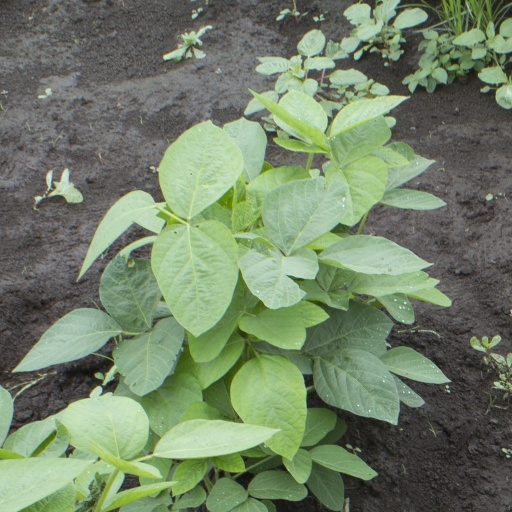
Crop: soybean